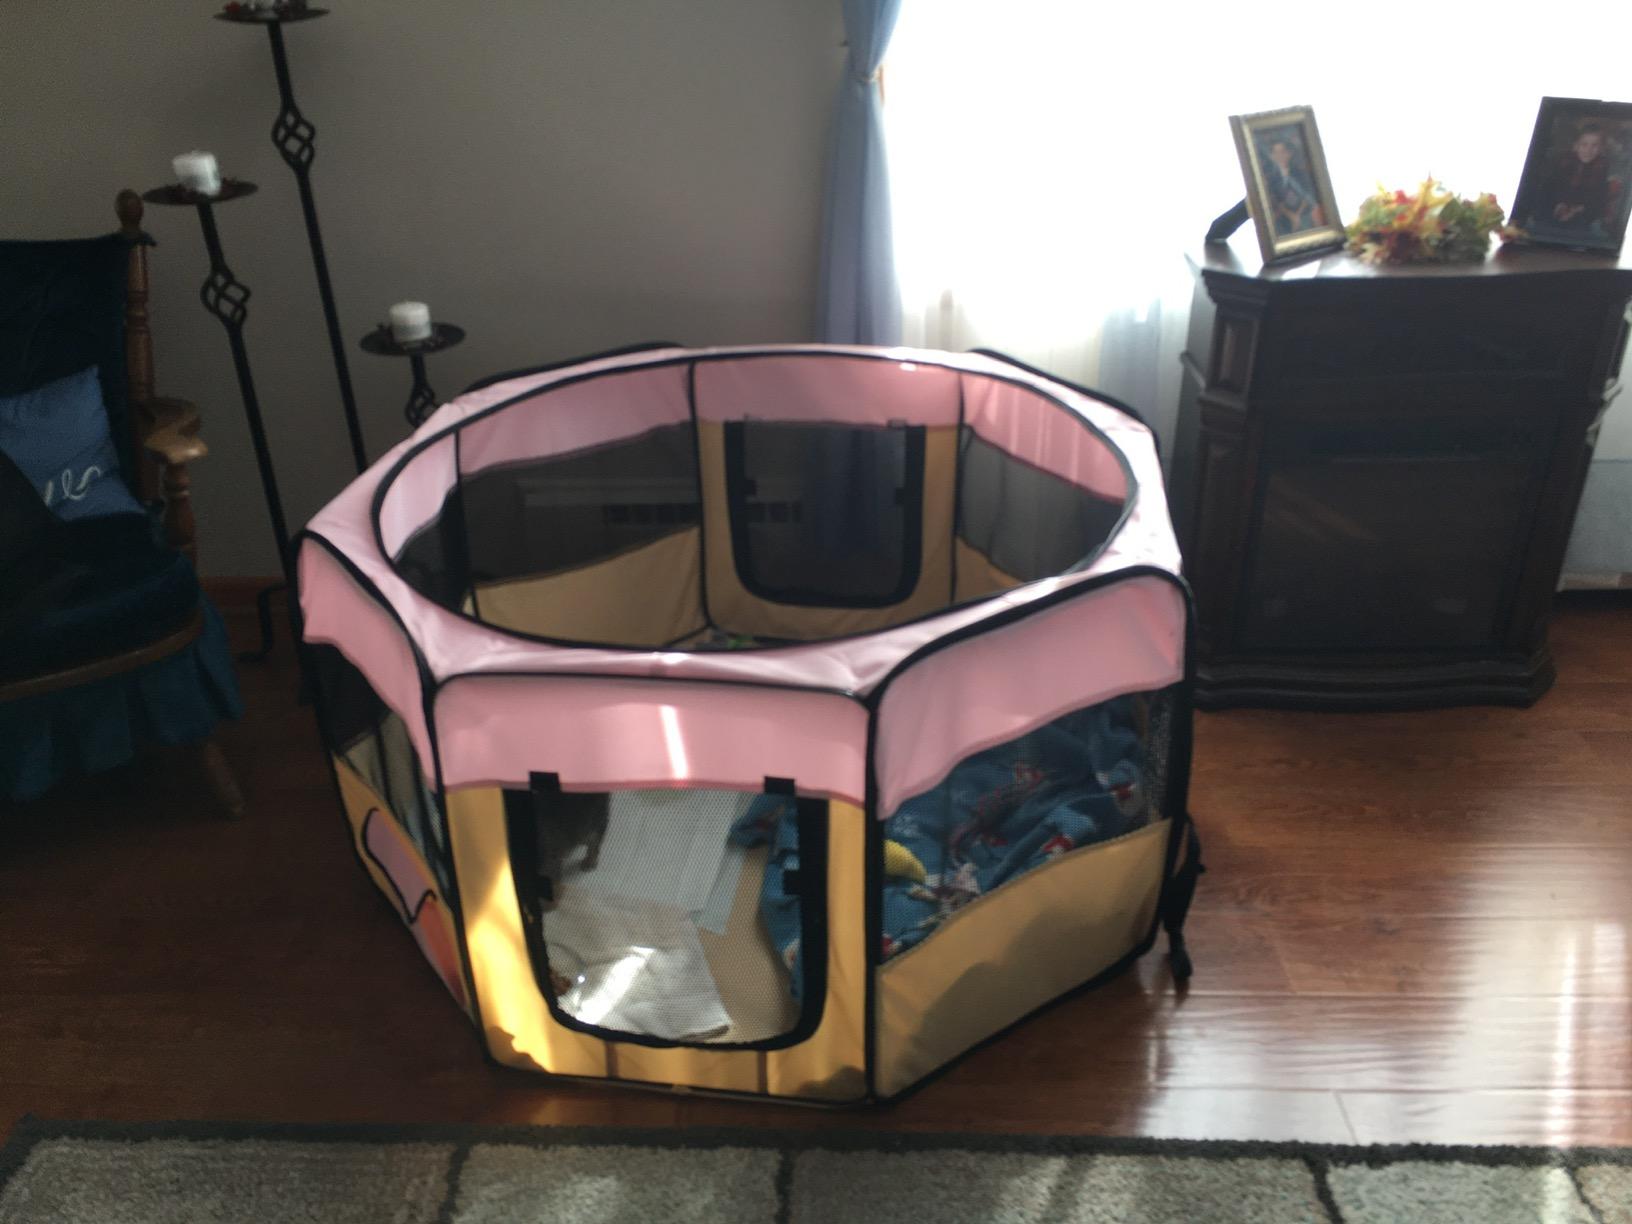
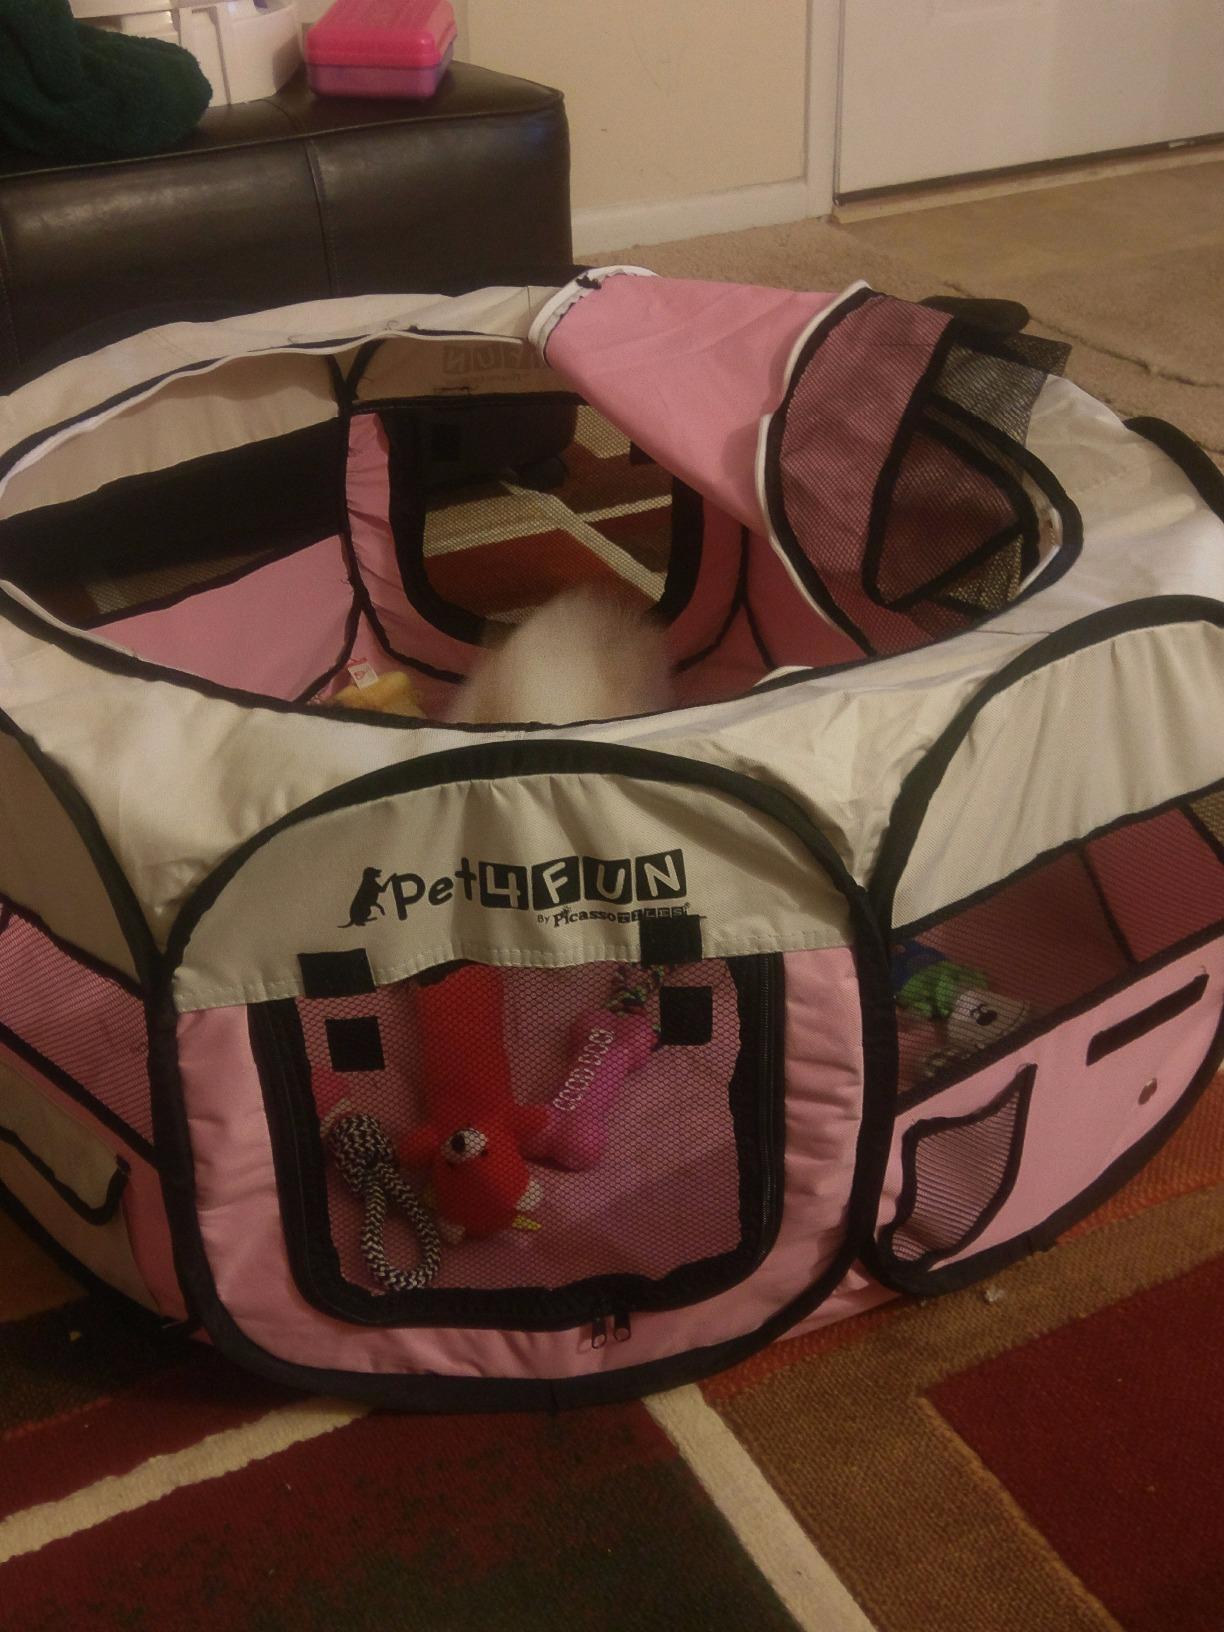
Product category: items_kennel
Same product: no